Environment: real
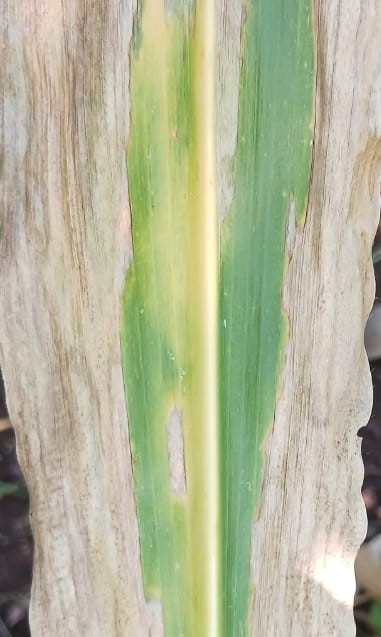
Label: potassium_deficiency